Shigandang

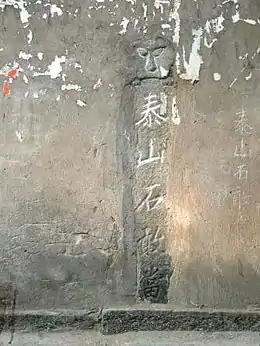
A Mount Tai Shigandang in Beijing, China.

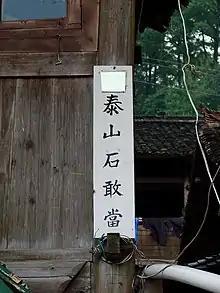
Shigandang: tablet, erected at the entrance of a lane, etc., to drive away misfortune or evil spirits.

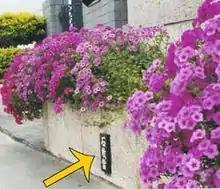
An Ishigantō in Okinawa, Japan

Shigandang is an ornamental stone tablet with writing, which is used to exorcise evil spirits in east Asia. are often associated with Mount Tai, and are often placed on street intersections or three-way junctions, especially in the crossing, which is often considered a spiritually dangerous place.